Richard J. Codey Arena

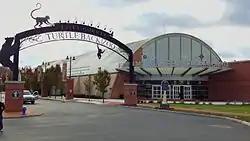
The Richard J. Codey Arena with the Turtle Back Zoo entrance arch.

The Richard J. Codey Arena at South Mountain (formerly the South Mountain Skating Arena) is an ice hockey and ice skating arena in West Orange, New Jersey as part of the South Mountain Recreation Complex. The arena is named for former Governor of New Jersey Richard Codey. The Codey Arena is owned and operated by the Essex County Department of Park, Recreation, and Cultural Affairs.